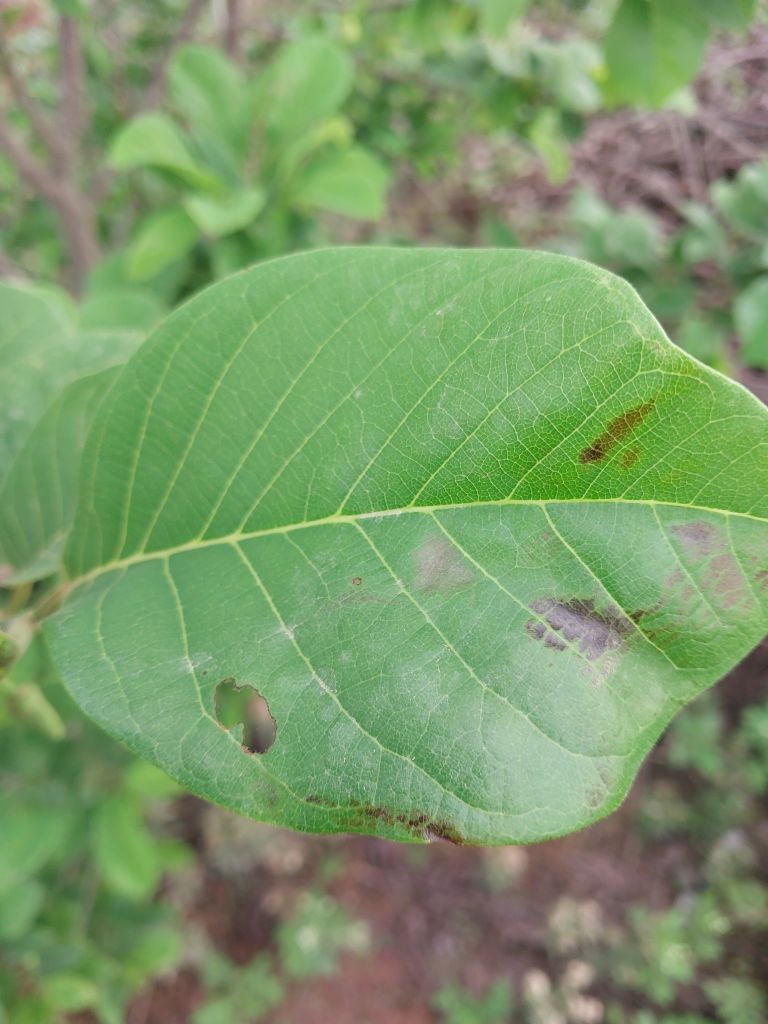
Disease label: Leaf spot on Leaves